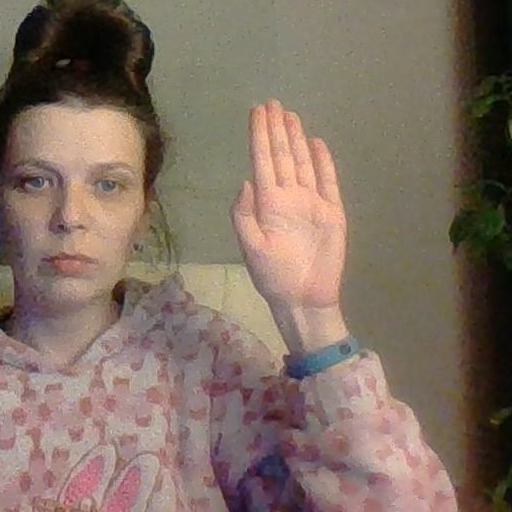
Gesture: stop